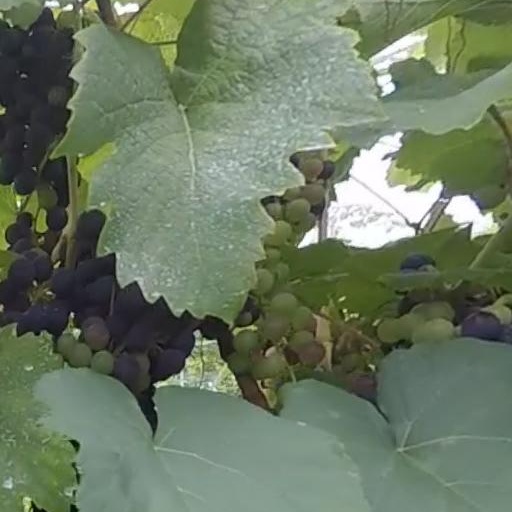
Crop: grape